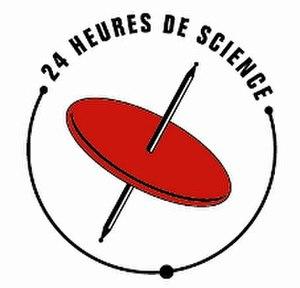
Logo de l'évènement
24 heures de science' est un évènement québécois de science et technologie. Cet évènement a été créé en 2006 par l'organisme Science pour tous.